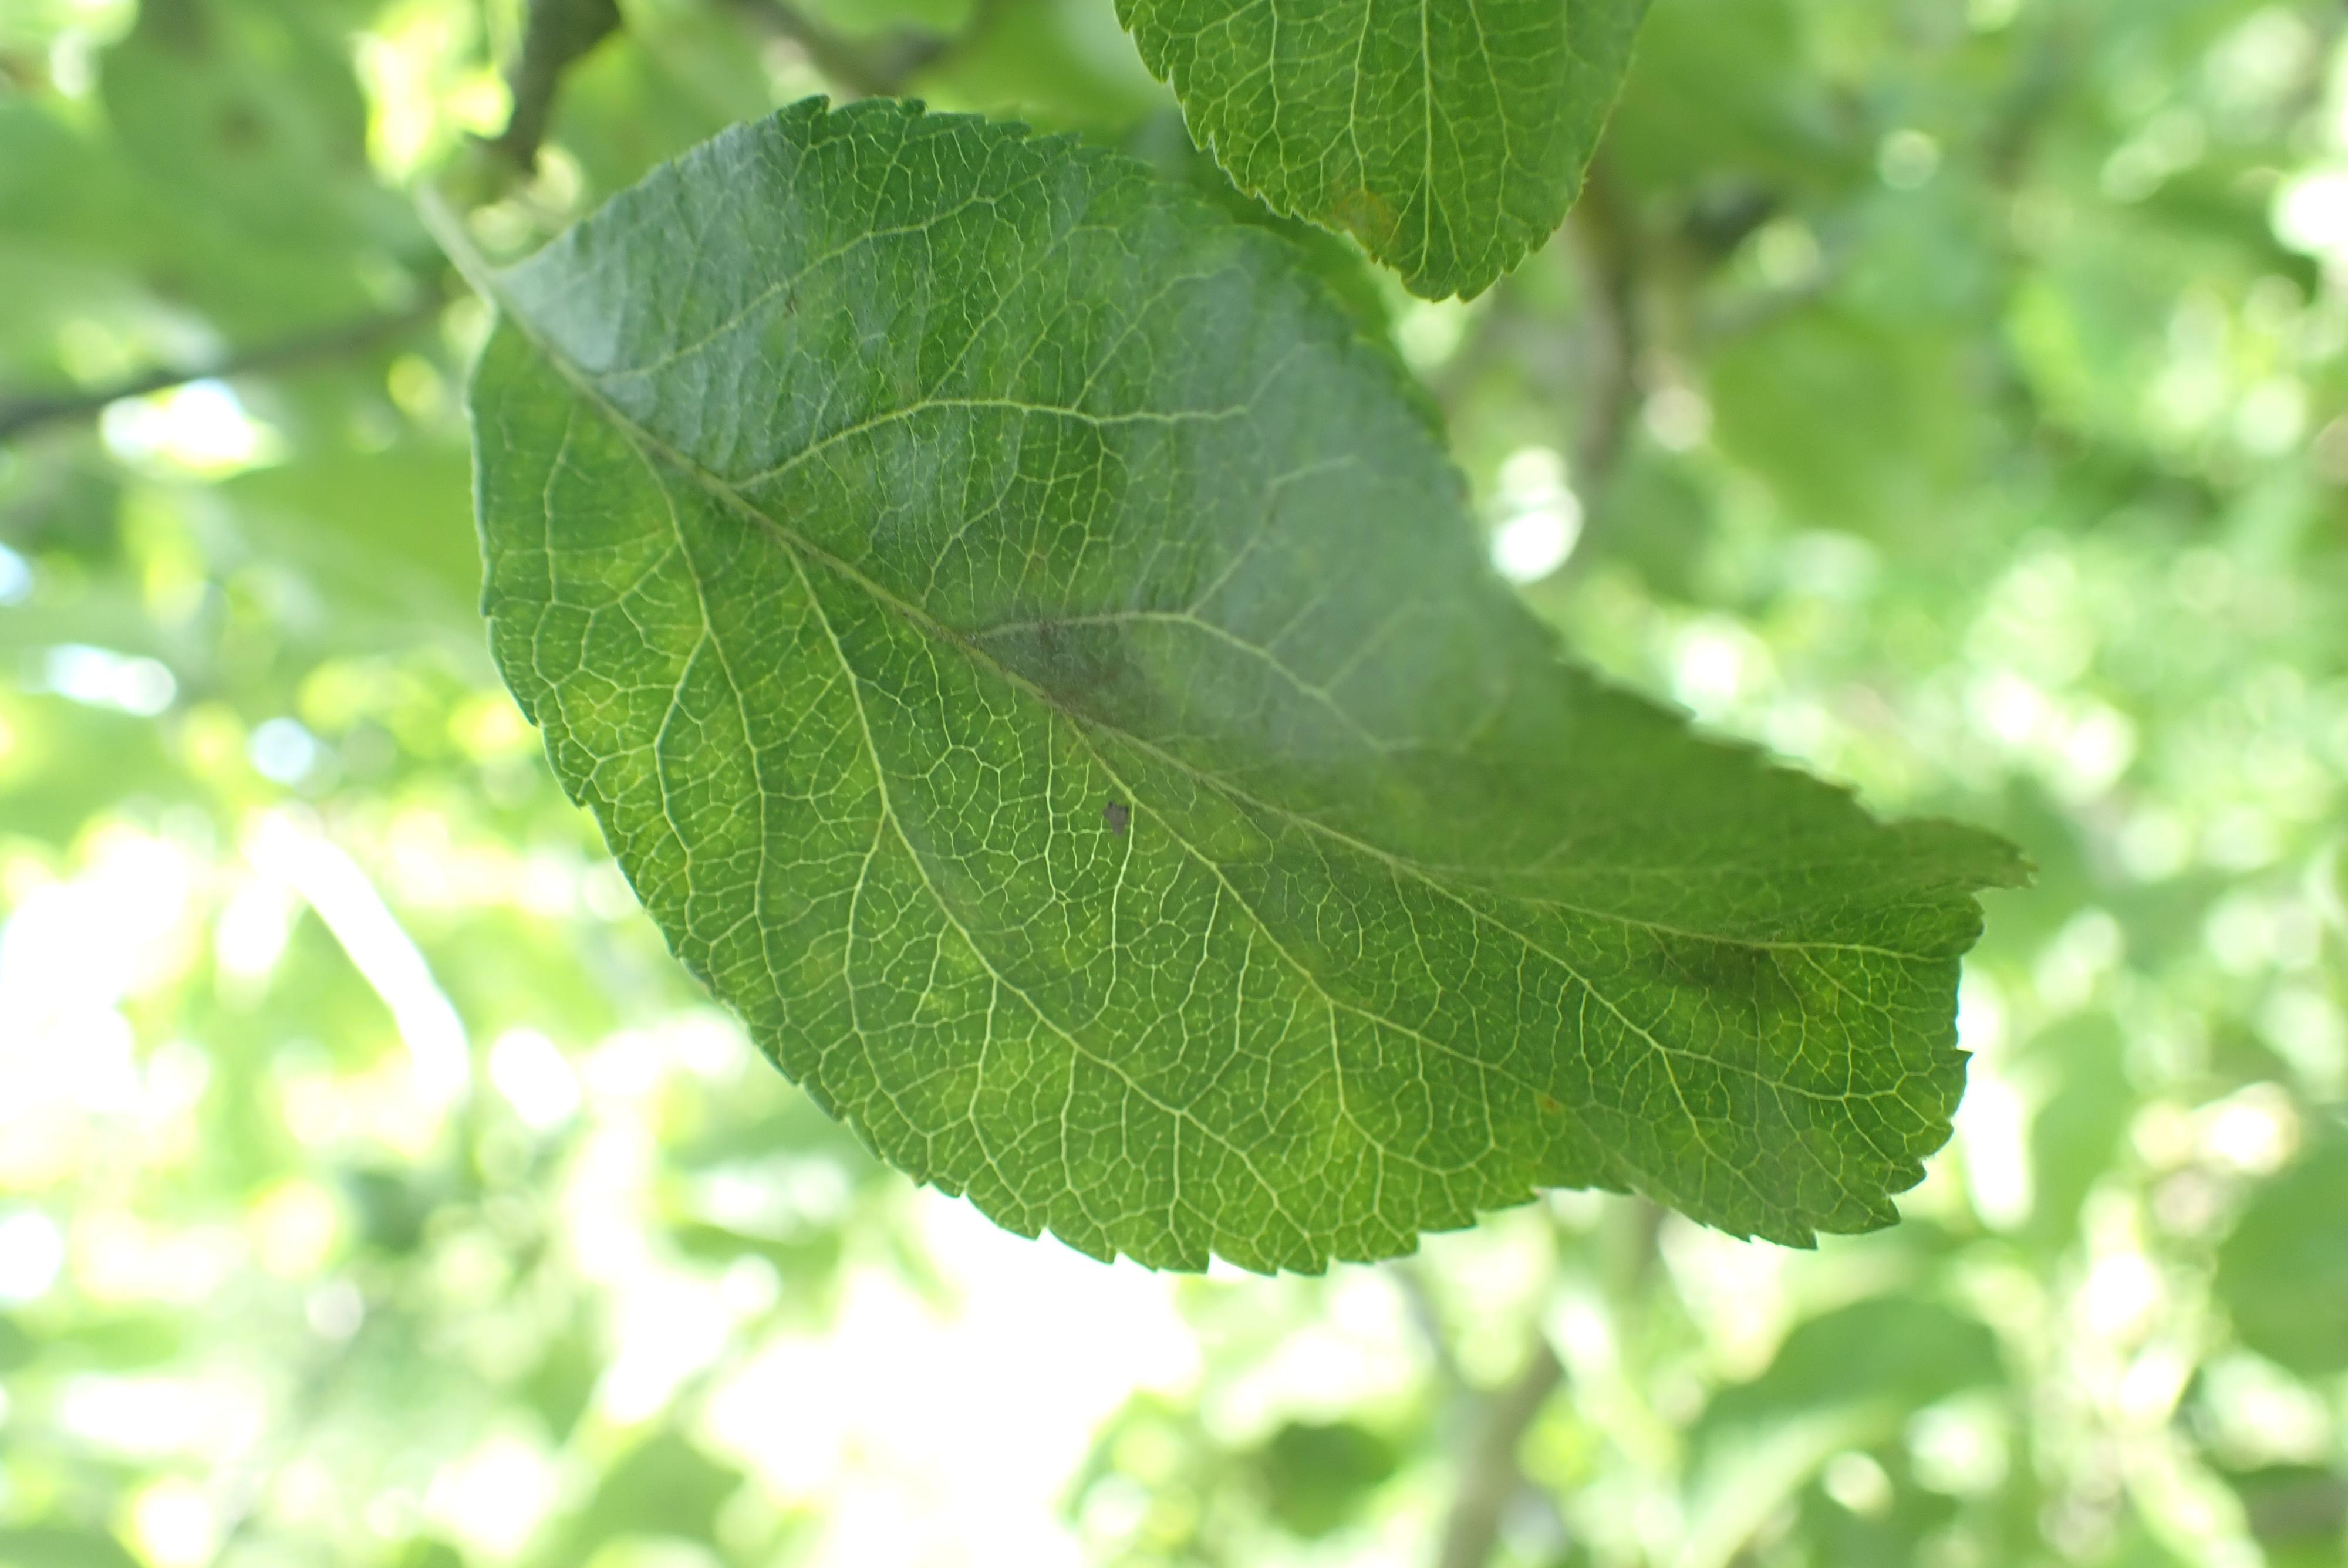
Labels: scab